Robert Morrison (missionary)

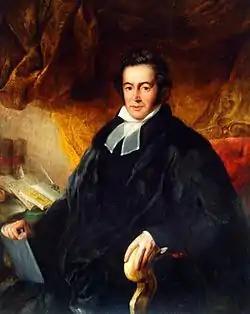
Portrait of Morrison by Henry Perlee Parker, presented 1833

Together the Morrisons returned to China in 1826. Changes in the East India Company had brought him into contact with new officials, some of whom had not the slightest respect for the calling of the missionary, and were inclined to assume a high hand, until Morrison's threat to resign induced a more respectful temper. The relations, too, between British traders and the Chinese officials were daily becoming more strained. Morrison strongly disapproved of much of the correspondence which it fell to his lot to conduct with the Chinese mandarins. Morrison's time in China would preclude the outbreak of the First Opium War between Great Britain and China; during his time in Southern China, Morrison observed the growing tensions in the region. Noting the "officiousness and tyranny" of the Chinese mandarins as being hard to bear, Morrison also criticized the conduct of British traders, which threatened the activities of Christian missionaries in China. He would note that the activities of foreign traders were prioritized over that of the missionaries.